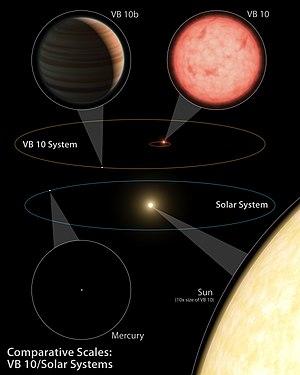
VB 10 est une étoile située dans la constellation de l'Aigle.